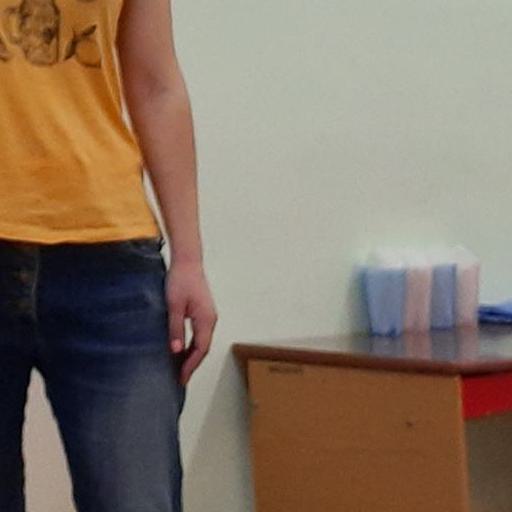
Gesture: no_gesture